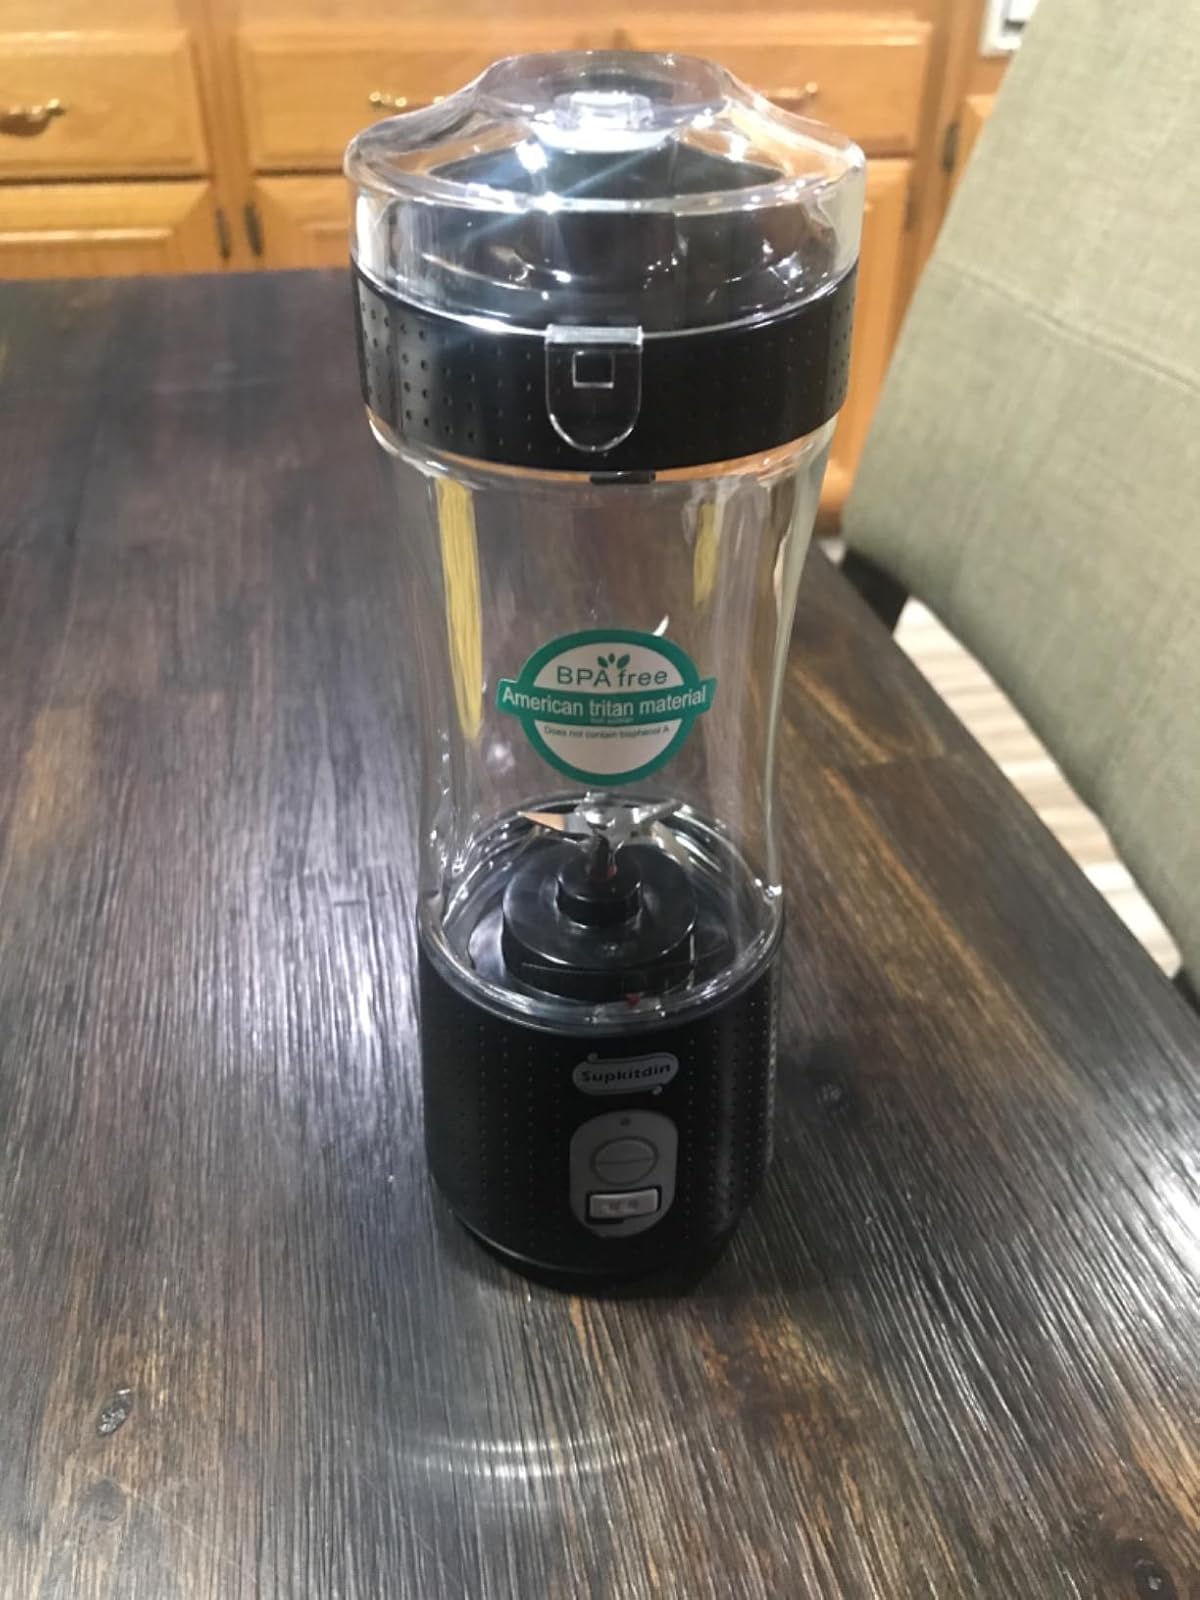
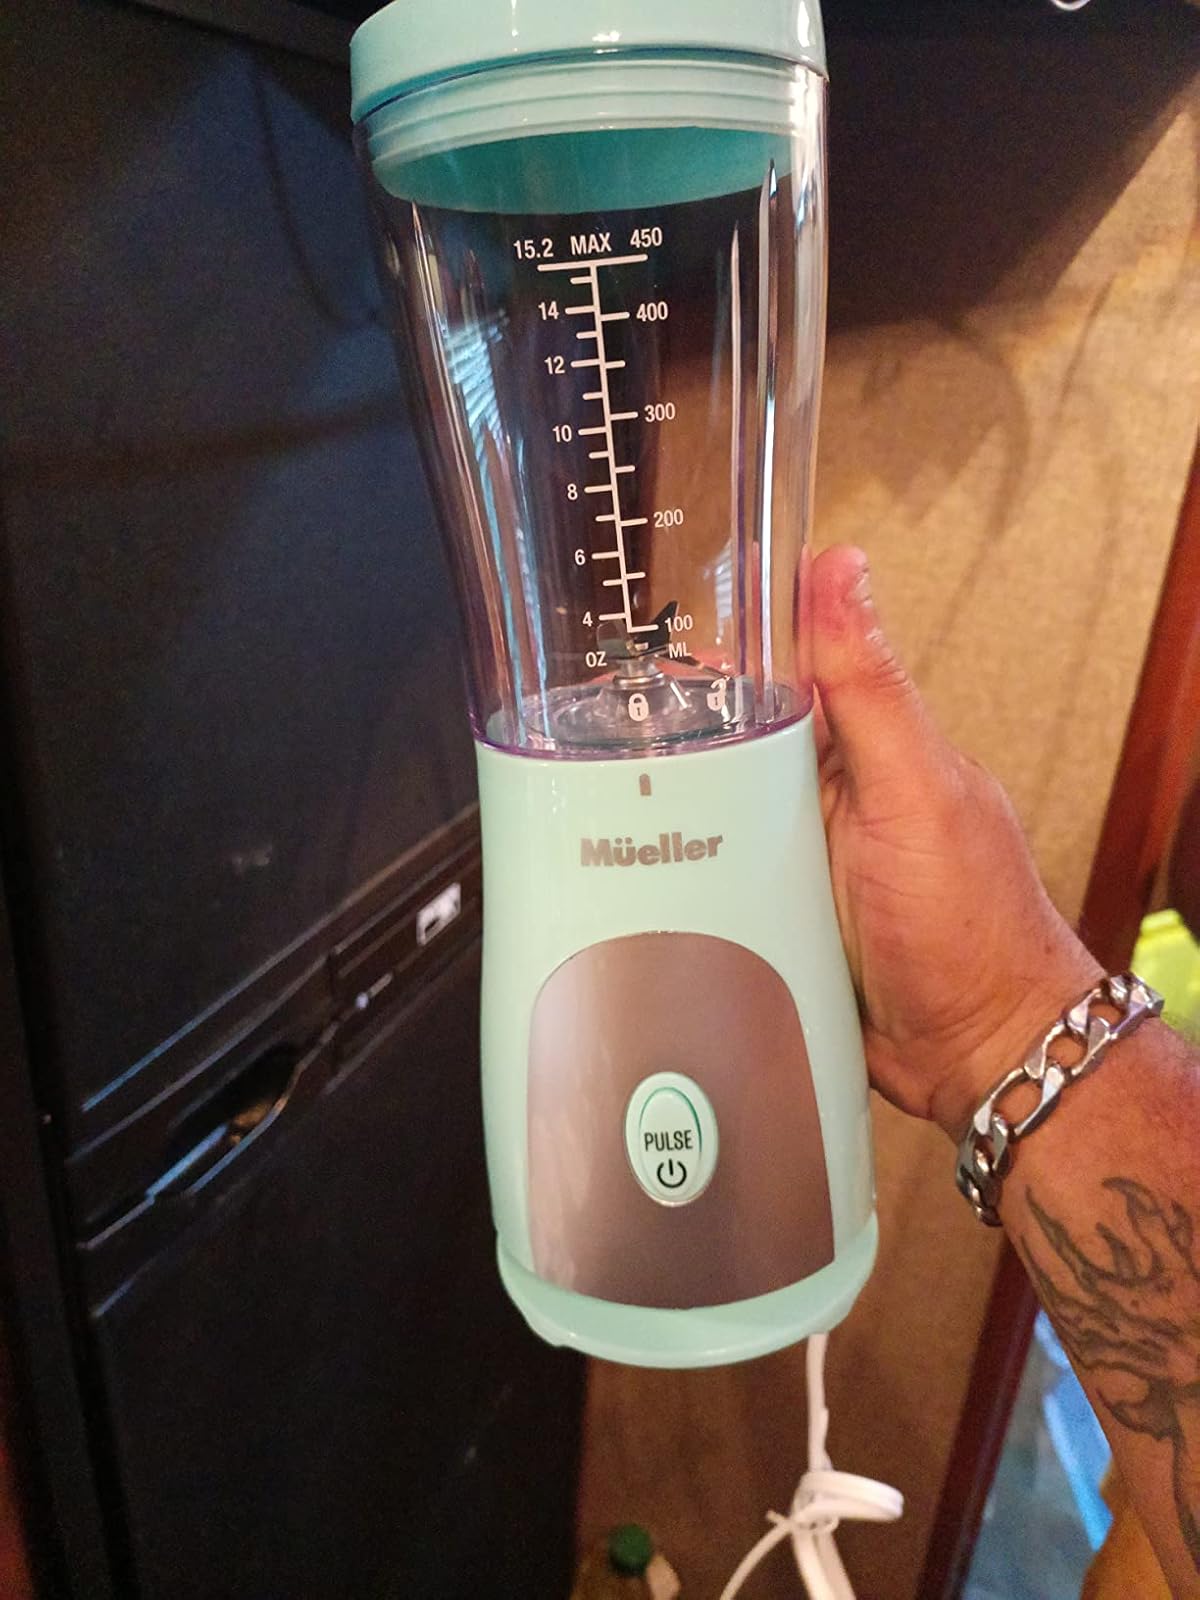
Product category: items_blender
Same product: no